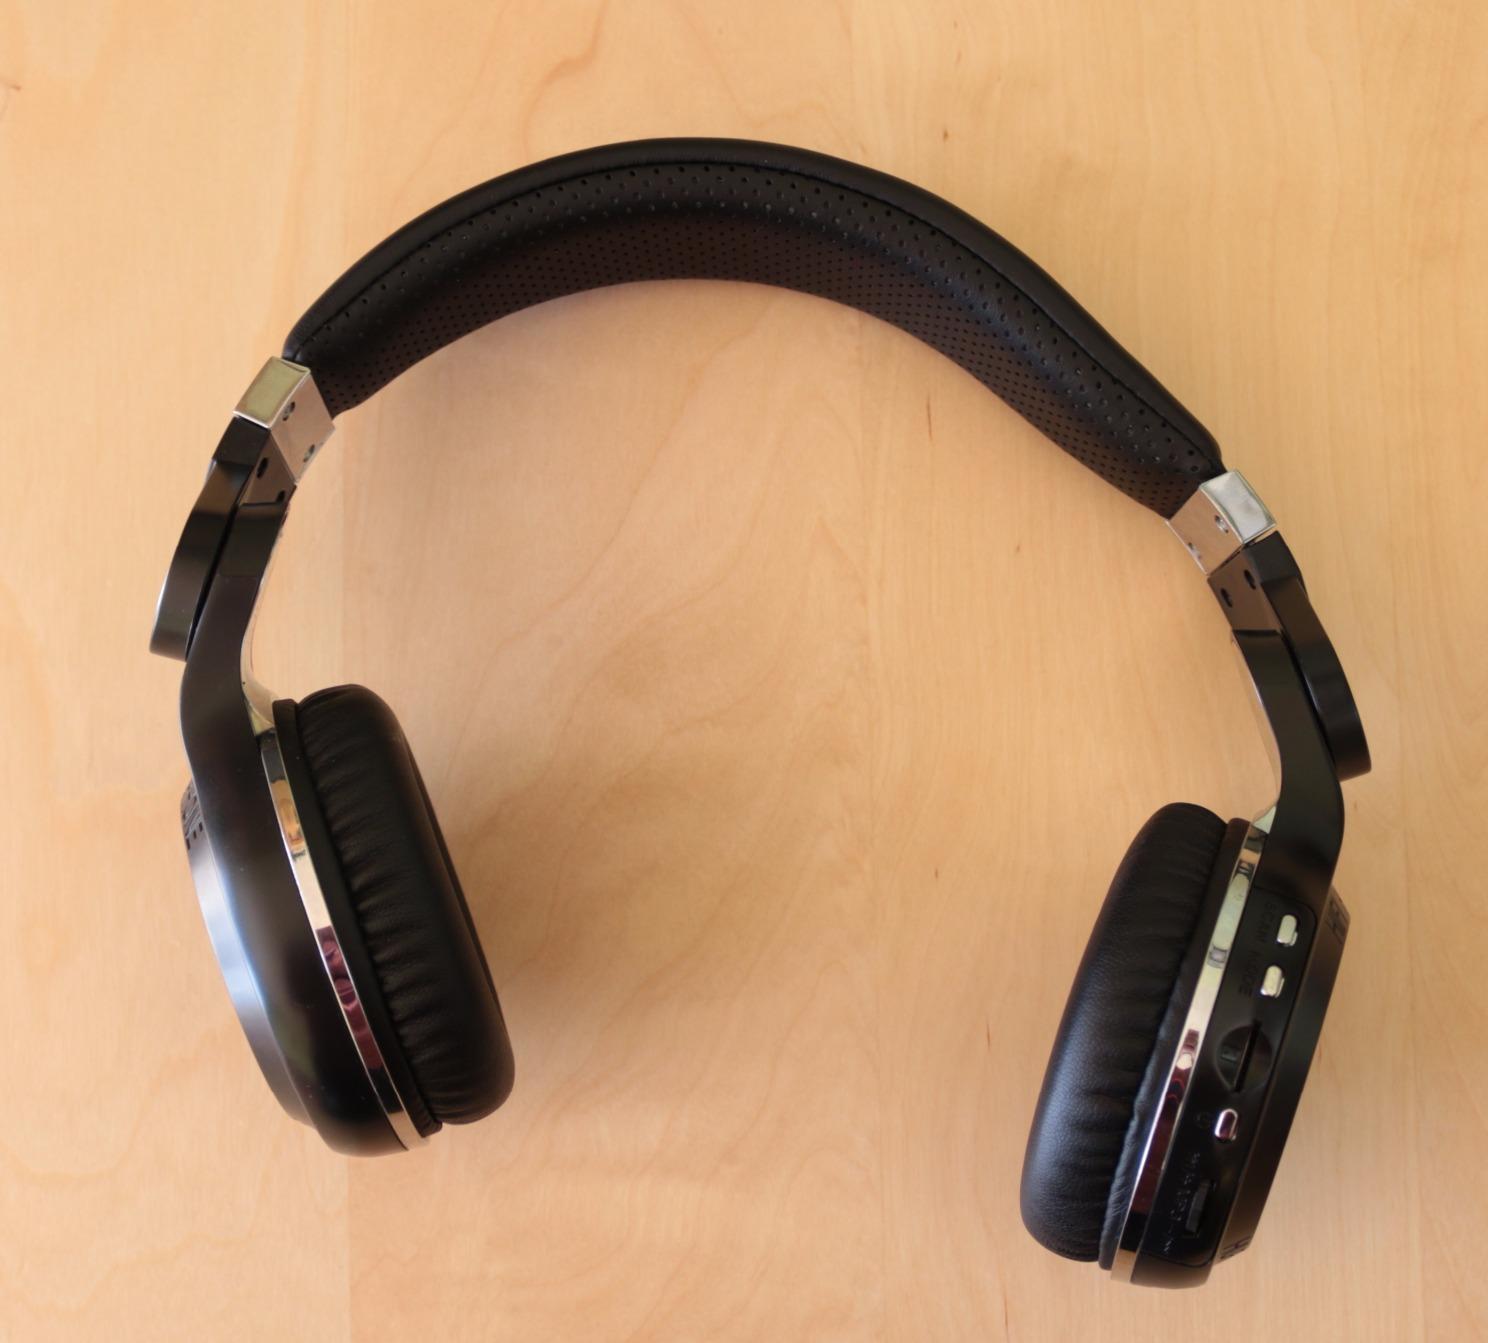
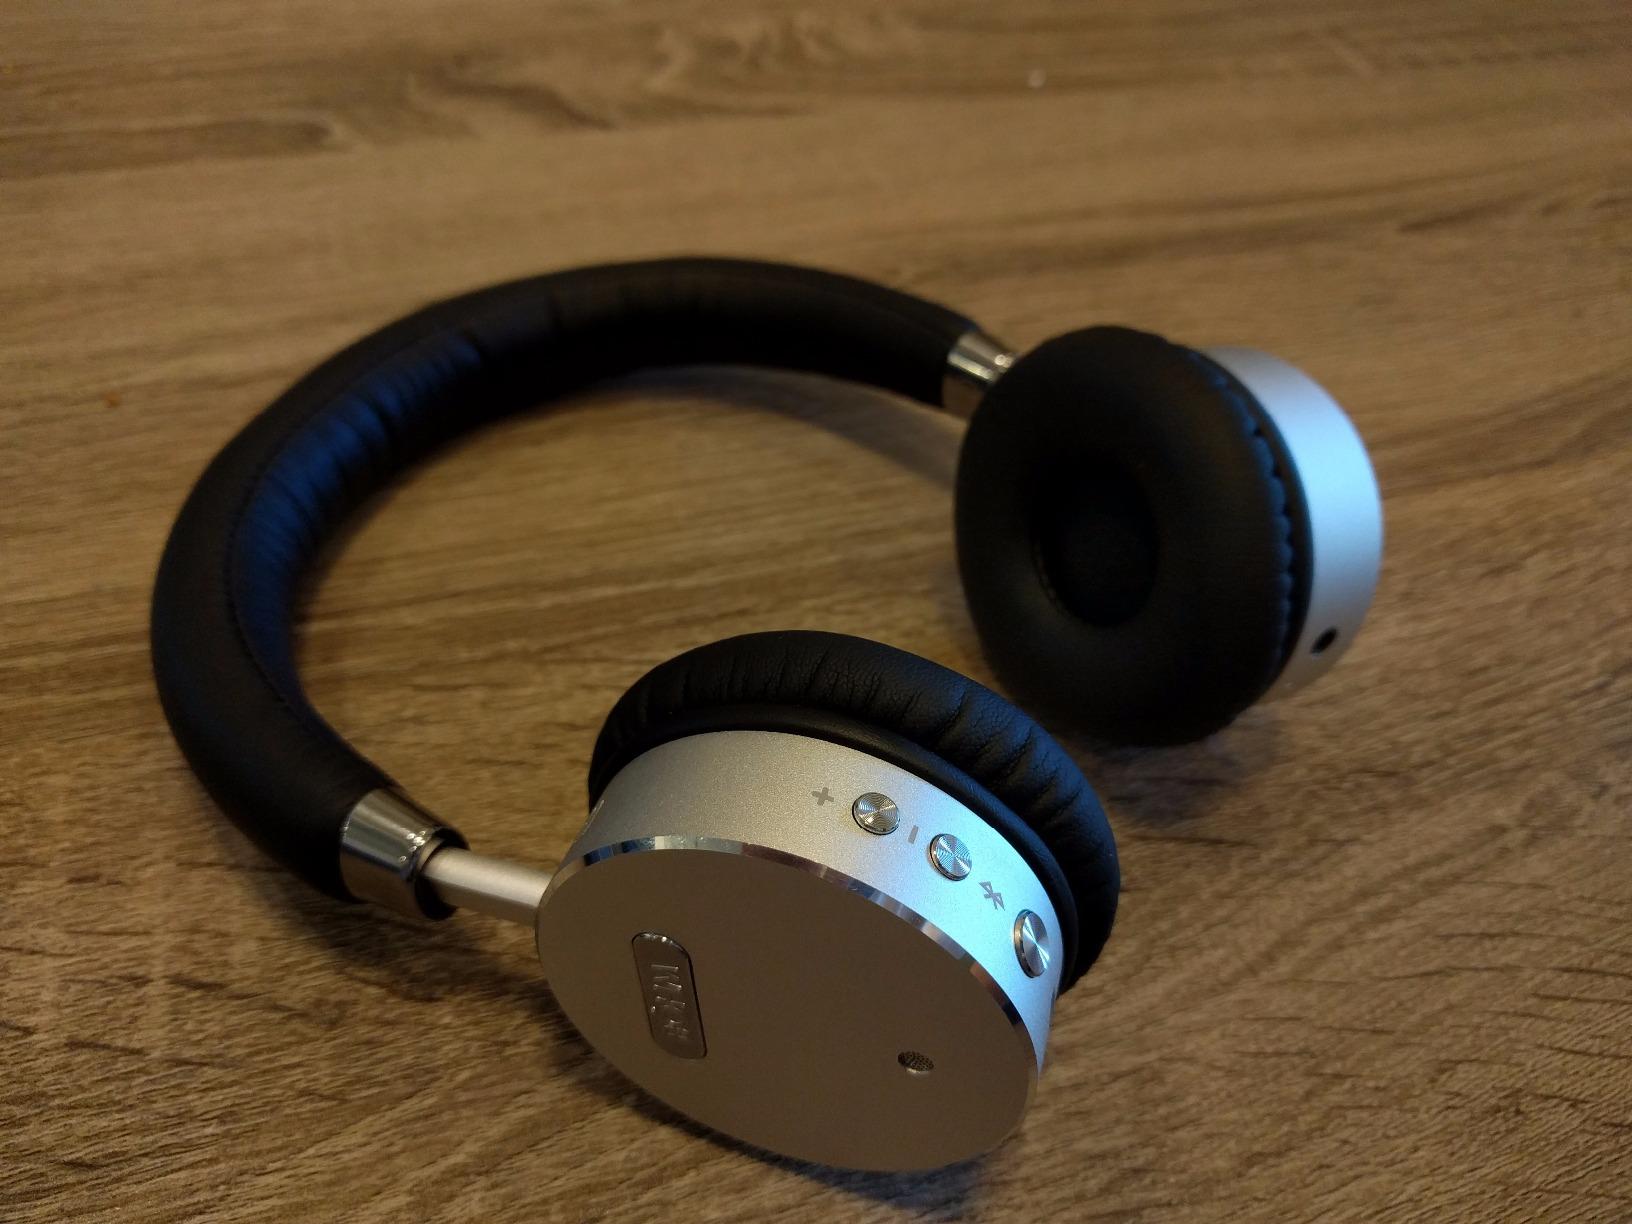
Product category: headphones
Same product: no